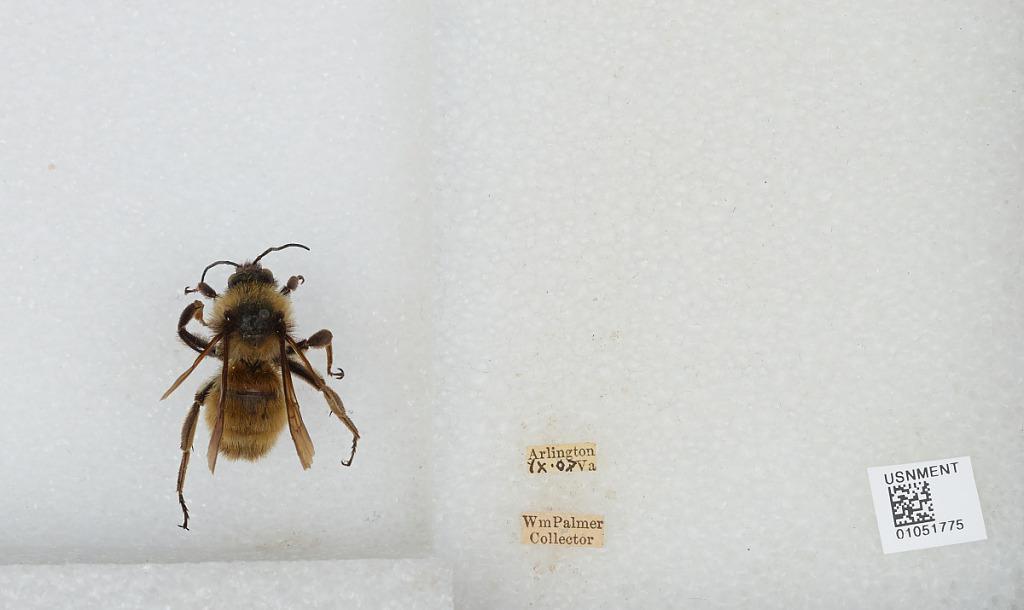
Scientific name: Bombus sp.
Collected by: W. Palmer
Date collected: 1907-9-
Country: United States
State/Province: Virginia
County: Arlington
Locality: Arlington
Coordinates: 38.8803, -77.1083